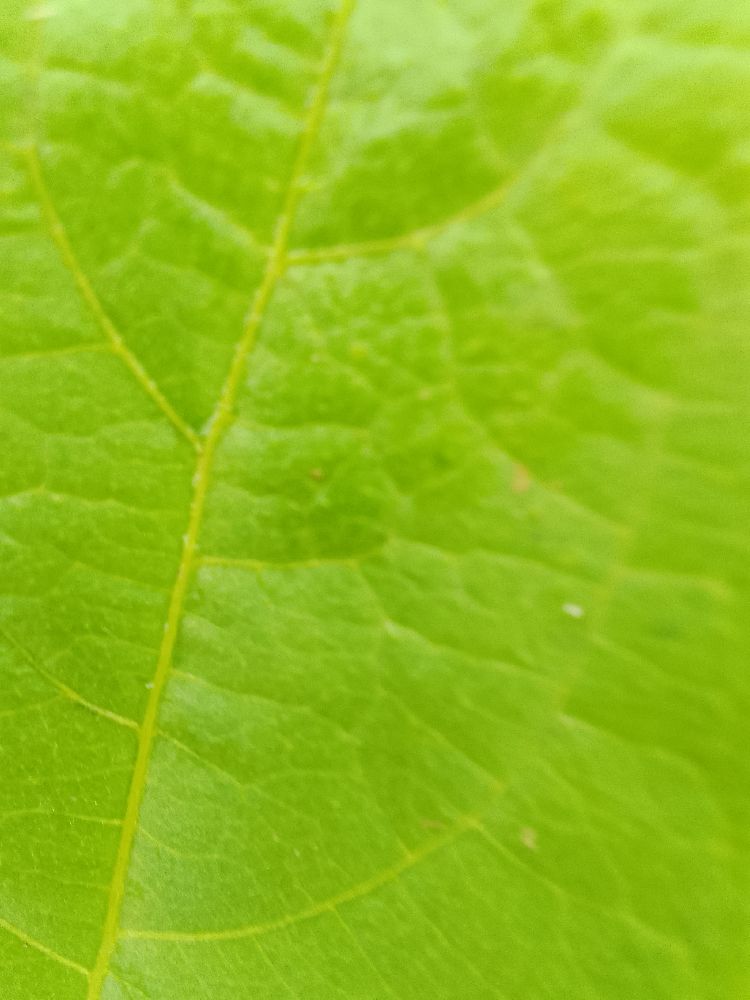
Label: healthy